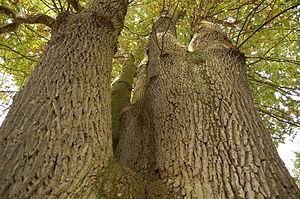
Vue de la partie supérieure du tronc du ""Chêne des Six Frères"", situé dans la partie Sud de la Forêt de Dourdan."
La forêt de Dourdan est une forêt domaniale gérée par l'ONF, située dans les départements de l’Essonne et des Yvelines et la région Île-de-France à quarante kilomètres au sud-ouest de Paris.